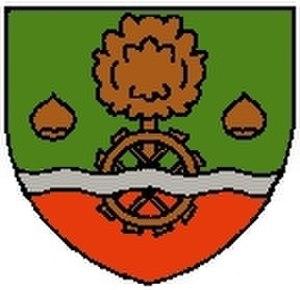
Buchbach est une commune autrichienne du district de Neunkirchen en Basse-Autriche.